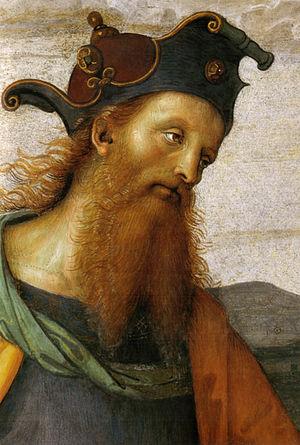
La Prudence et Justice avec six sages antiques est une peinture du Pérugin, une fresque datant de 1497 - 1500, conservé dans la Sala delle Udienze del Collegio del Cambio à Pérouse.